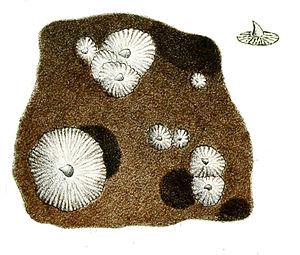
Le squale bouclé, surnommé la « chenille », est l'une des deux espèces de requins de la famille des Echinorhinidae. Il habite les eaux tropicales et tempérées du monde entier, à l'exception de celles de l'est de l'océan Pacifique. Ce squale rarement rencontré nage près du fond, à des profondeurs allant d'ordinaire de 400 à 900 mètres, mais peut nager dans des eaux bien moins profondes. Il a un gros corps et deux petites nageoires dorsales situées bien à l'arrière et aucune nageoire anale. Il est facilement reconnaissable par les grands denticules cutanés semblables à des épines qui sont disséminés sur son corps et dont certains peuvent fusionner. Il est brun violacé ou noir et peut mesurer jusqu'à 3,1 m de long.